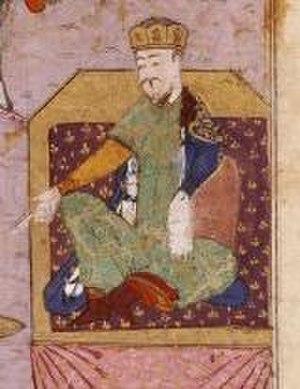
Cette page dresse une liste de personnalités mortes au cours de l'année 1248 :
Güyük, généralement appelé Güyük Qayan, retranscrit en Güyük Khan. Güyug signifie « ardent », cf. turc göyük.Son nom chinois est Yuan Dingzong Guiyou, nom de temple, Jianping Huangdi né en 1206, mort en avril 1248, petit-fils de Gengis Khan, est le troisième khagan suprême des Mongols du 24 août 1246 à sa mort en avril 1248. Il est le frère de Köden, maître du Kokonor.